Lingayats

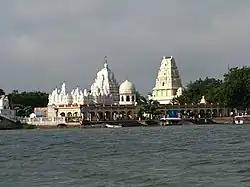
Kudalasangama in Bagalkot district, a temple and pilgrimage site linked to Guru Basavanna

Lingayat worship is centred on the Hindu god Shiva as the universal supreme being in the iconographic form of "ishtalinga". The Lingayats always wear the "ishtalinga" held with a necklace. The "istalinga" is made up of a small blue-black stone coated with fine durable thick black paste of cow dung ashes mixed with some suitable oil to withstand wear and tear. It is viewed as a "living, moving" divinity of the Lingayat devotee. Every day, the devotee removes the "ishtalinga" from its box, places it the in left palm, offers "puja", and then meditates about becoming one with the "lingam", in their journey towards the "atma-linga".